Ingjerd Thon Hagaseth

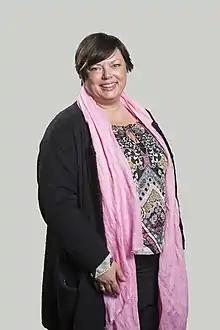
Portrait of Ingjerd Thon Hagaseth

Ingjerd Thon Hagaseth (born 17 December 1967) is a Norwegian politician for the Liberal Party.